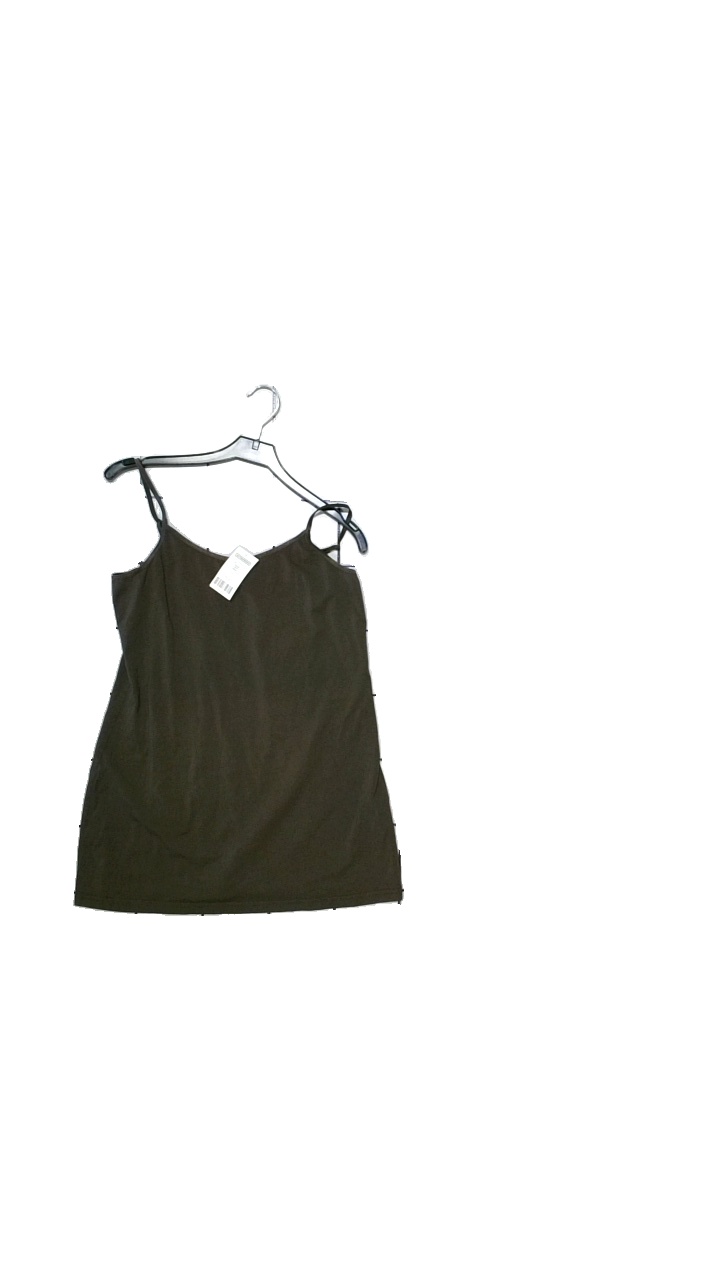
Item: Top (Ladies)
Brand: Skill
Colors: Brown
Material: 92% cotton, 8% elastane
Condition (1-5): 5
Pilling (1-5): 5
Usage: Reuse
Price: <50